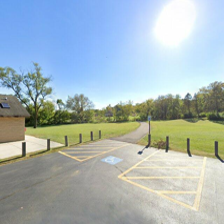
Label: streetView